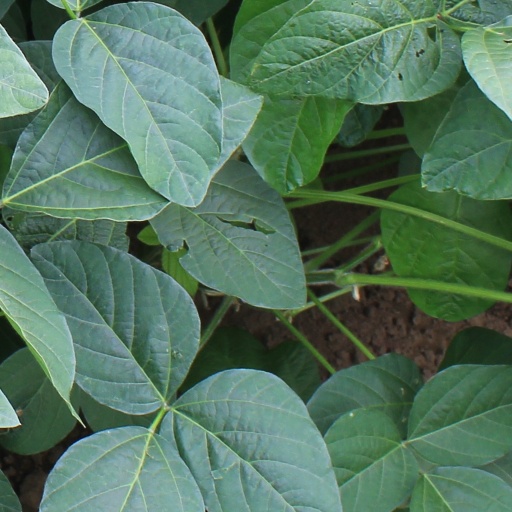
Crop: soybean